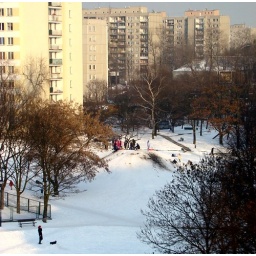
... view from the window in my bed room.